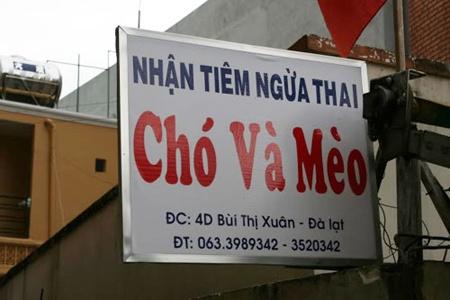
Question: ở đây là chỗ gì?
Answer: đây là chỗ tiêm ngừa thai chó và mèo